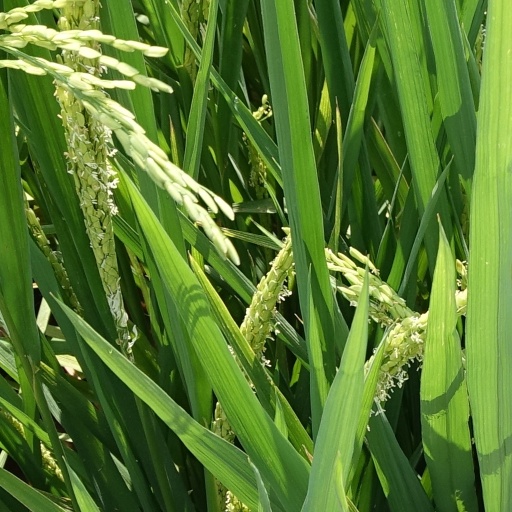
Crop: rice